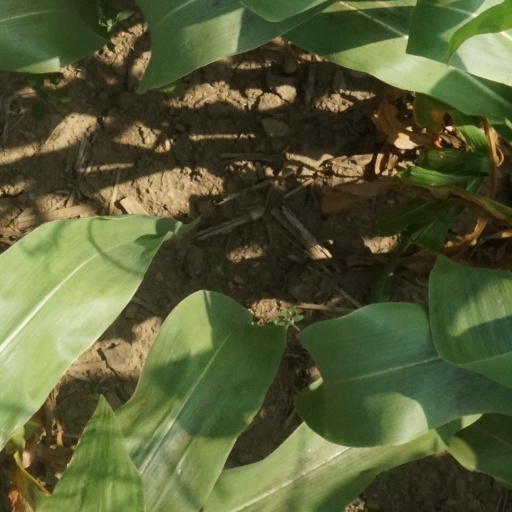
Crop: maize; corn